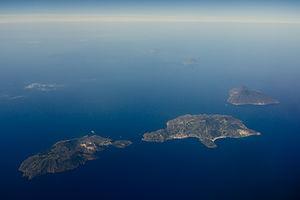
Les îles Éoliennes ou îles Lipari du nom de l'île principale, sont un archipel volcanique au nord de la Sicile dans la mer Tyrrhénienne en Italie.